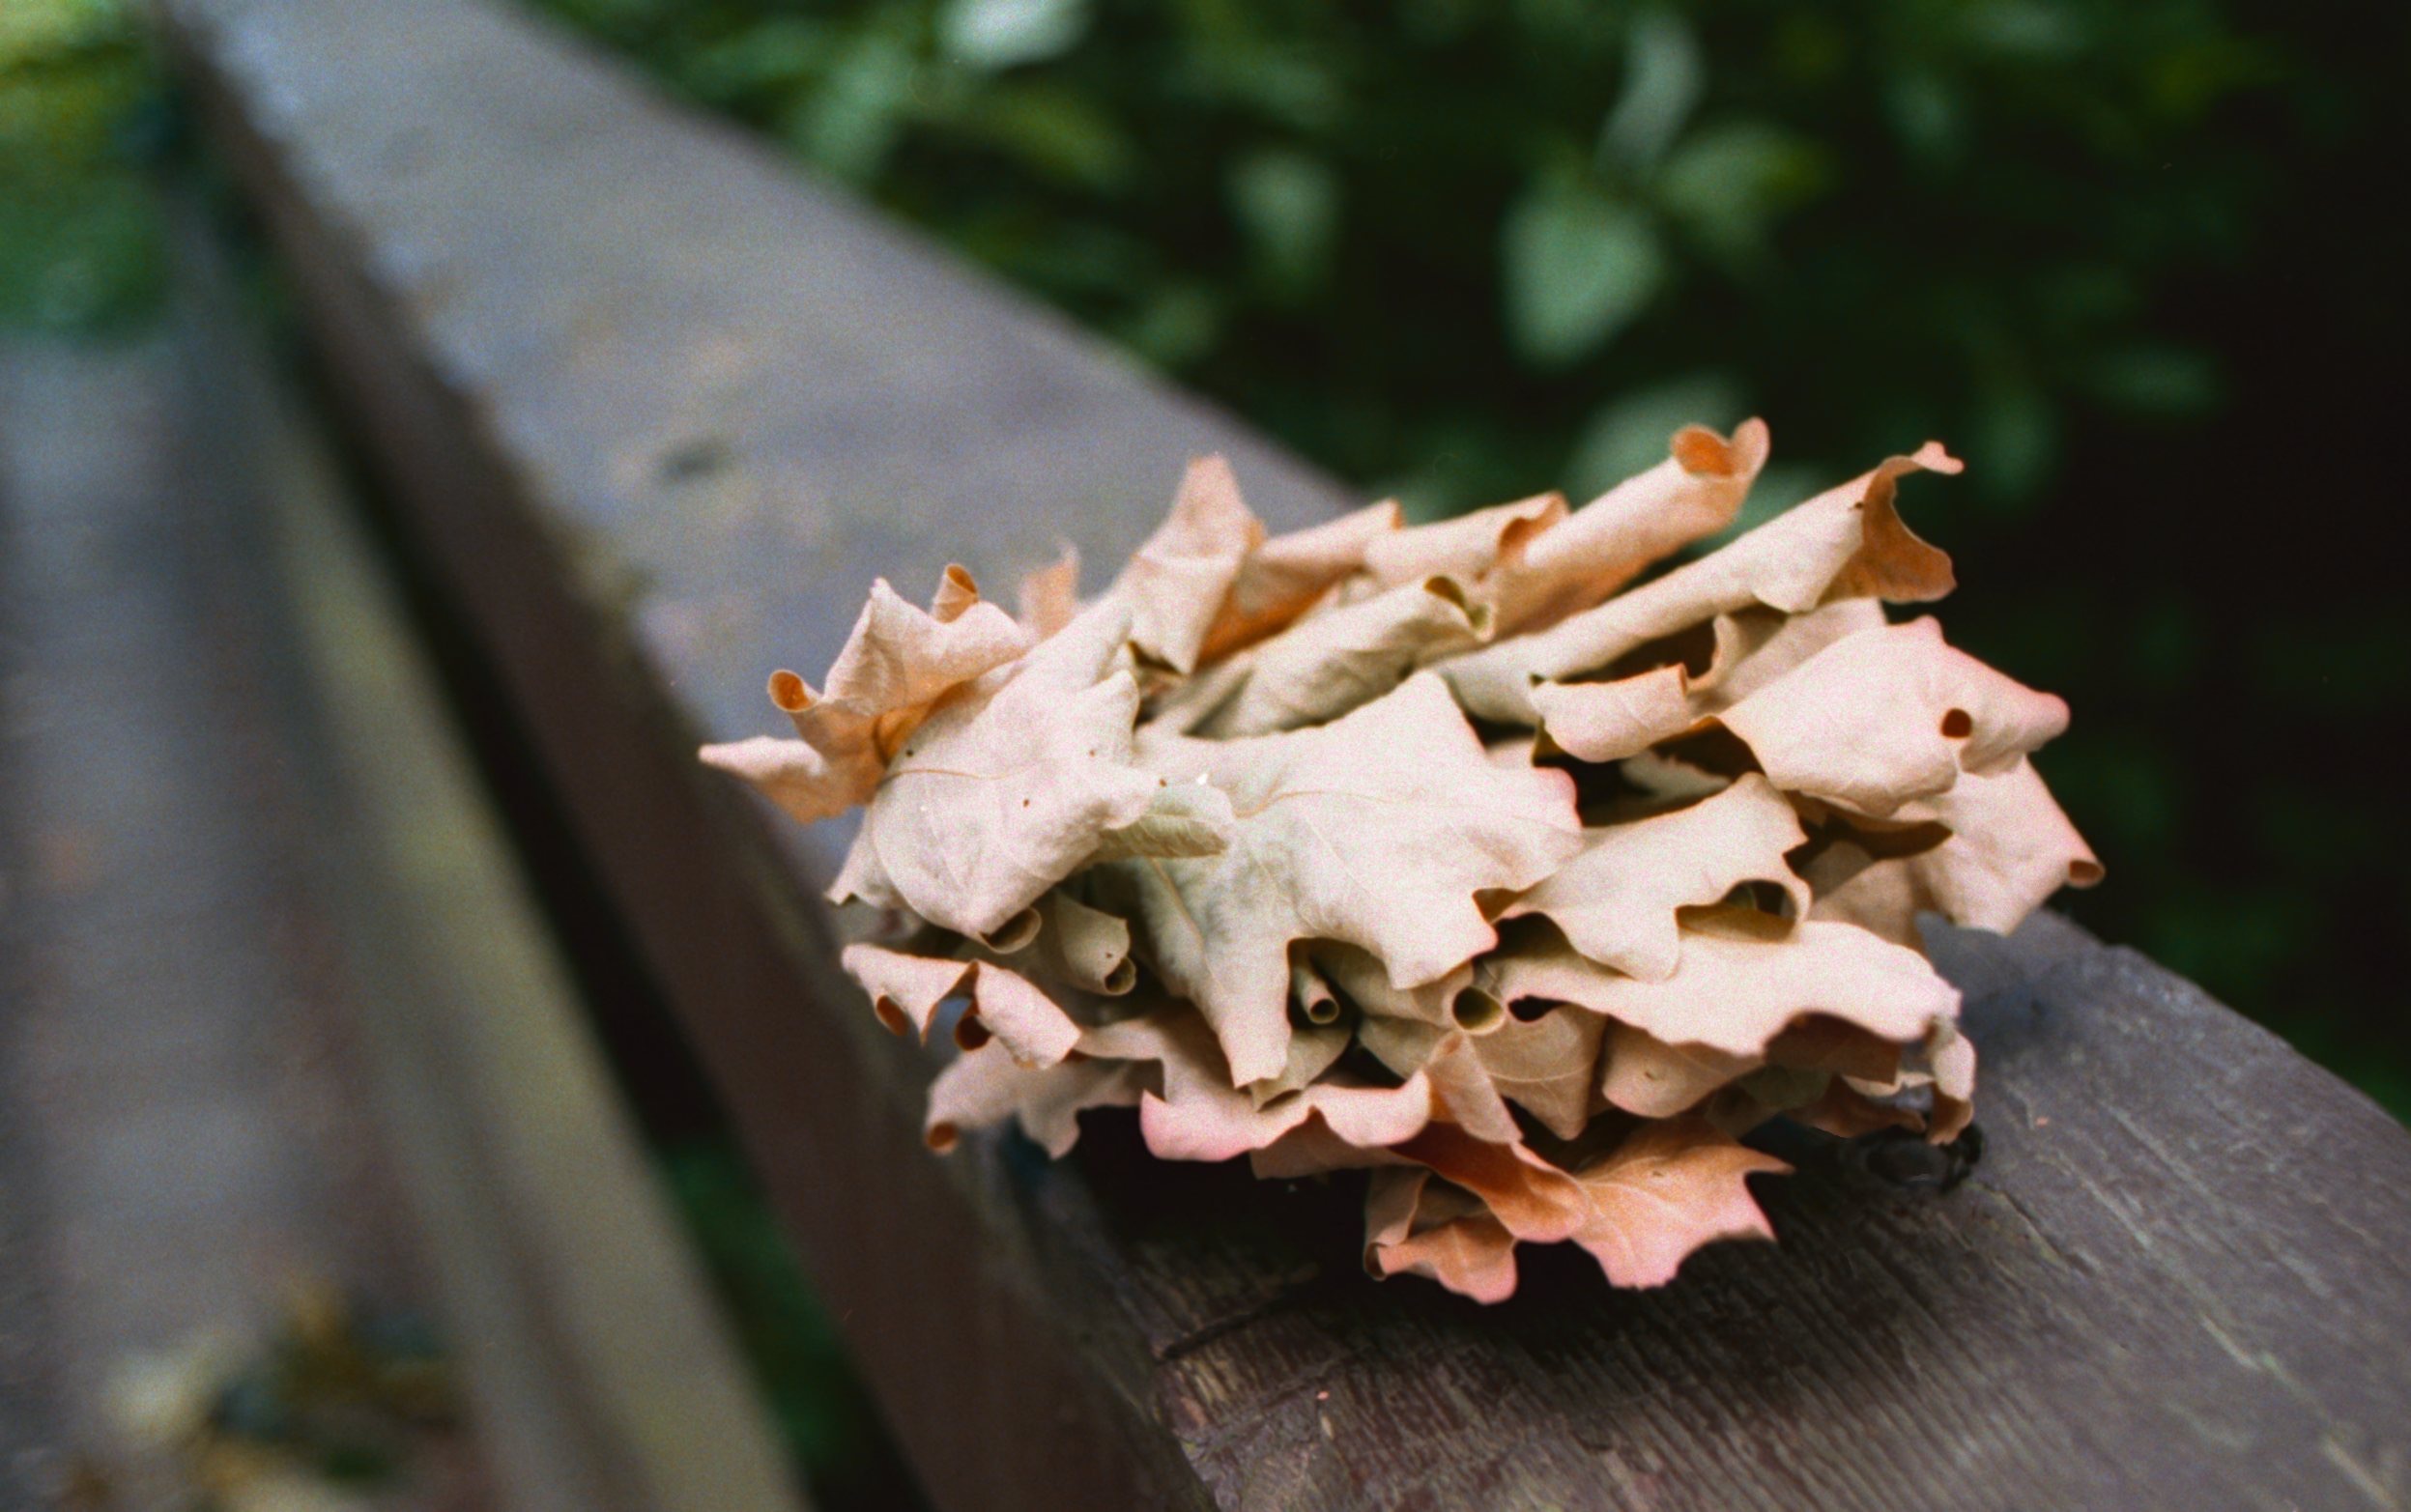
tree, branch, plant, leaf, flower, insect, autumn, botany, flora, close up, leaves, expiredfilm, pentaxme, macro photography